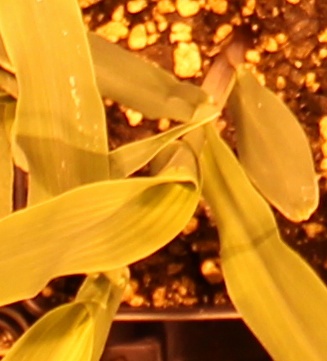
Label: Corn